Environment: real
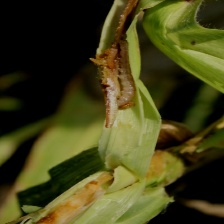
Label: fall_armyworm